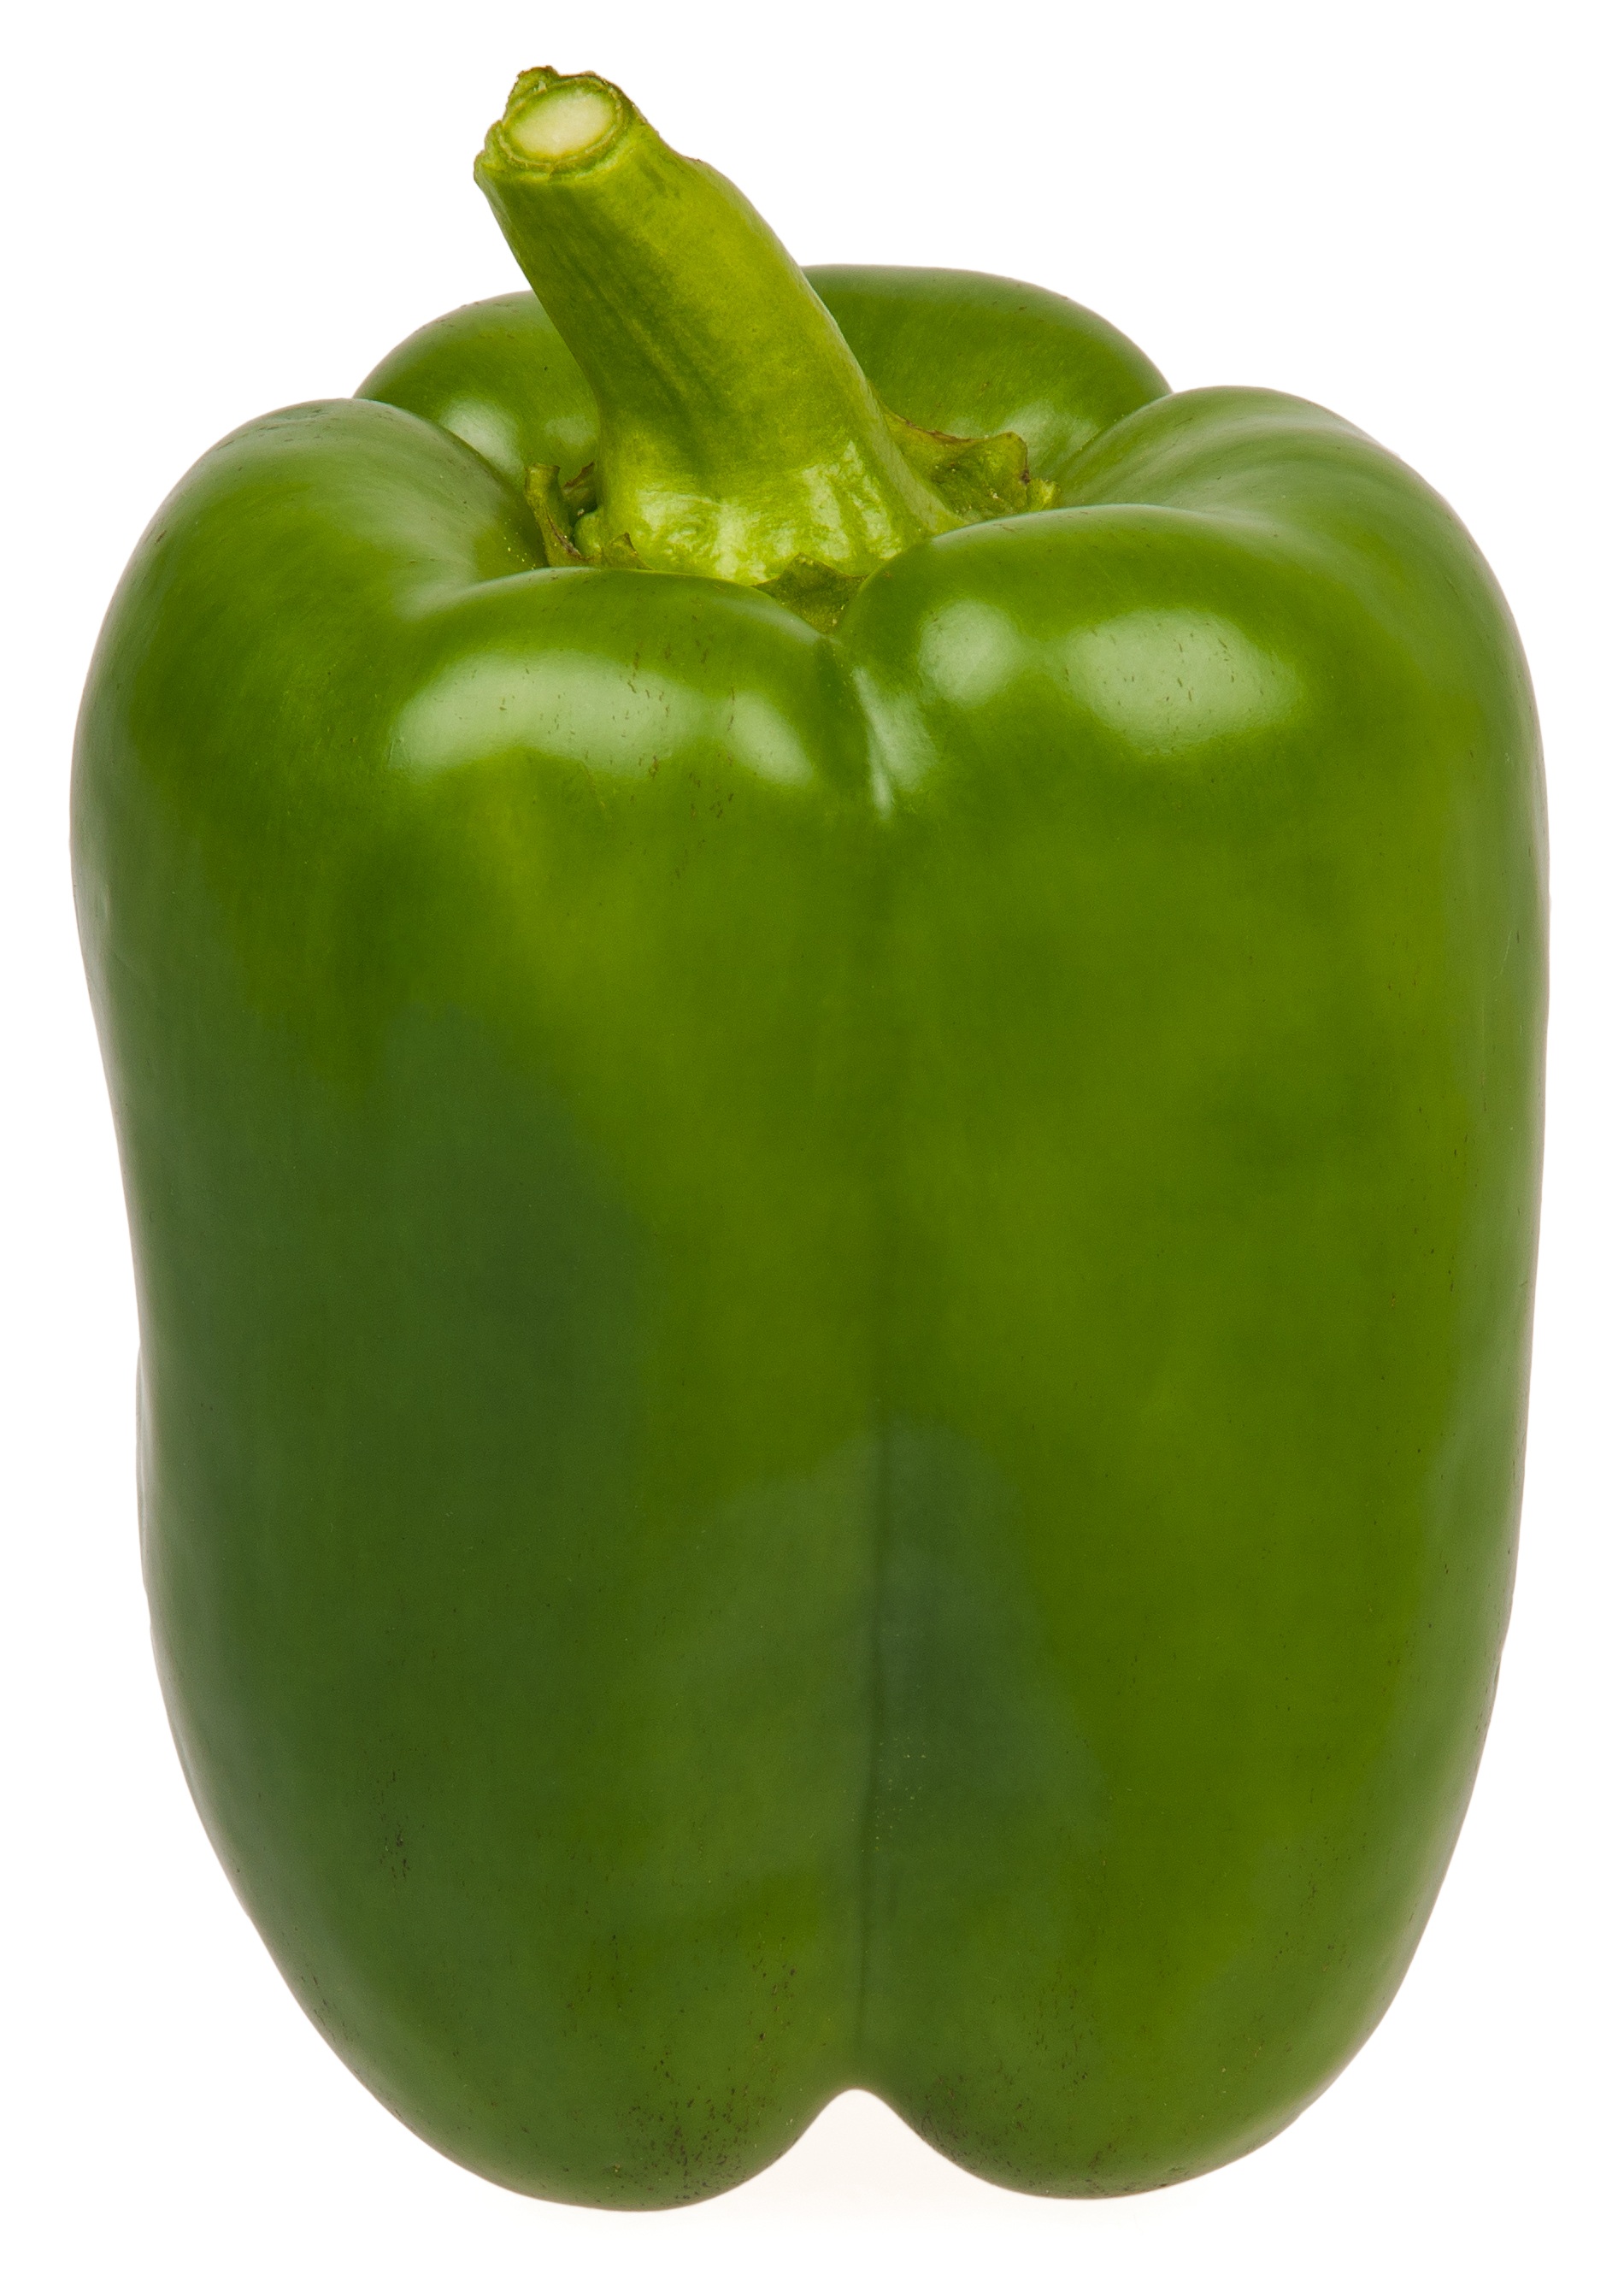
plant, fruit, food, ingredient, produce, vegetable, natural, fresh, agriculture, garden, healthy, savory, peppers, bell pepper, tasty, raw, flowering plant, yellow pepper, green bell pepper, land plant, bell peppers and chili peppers, pimiento